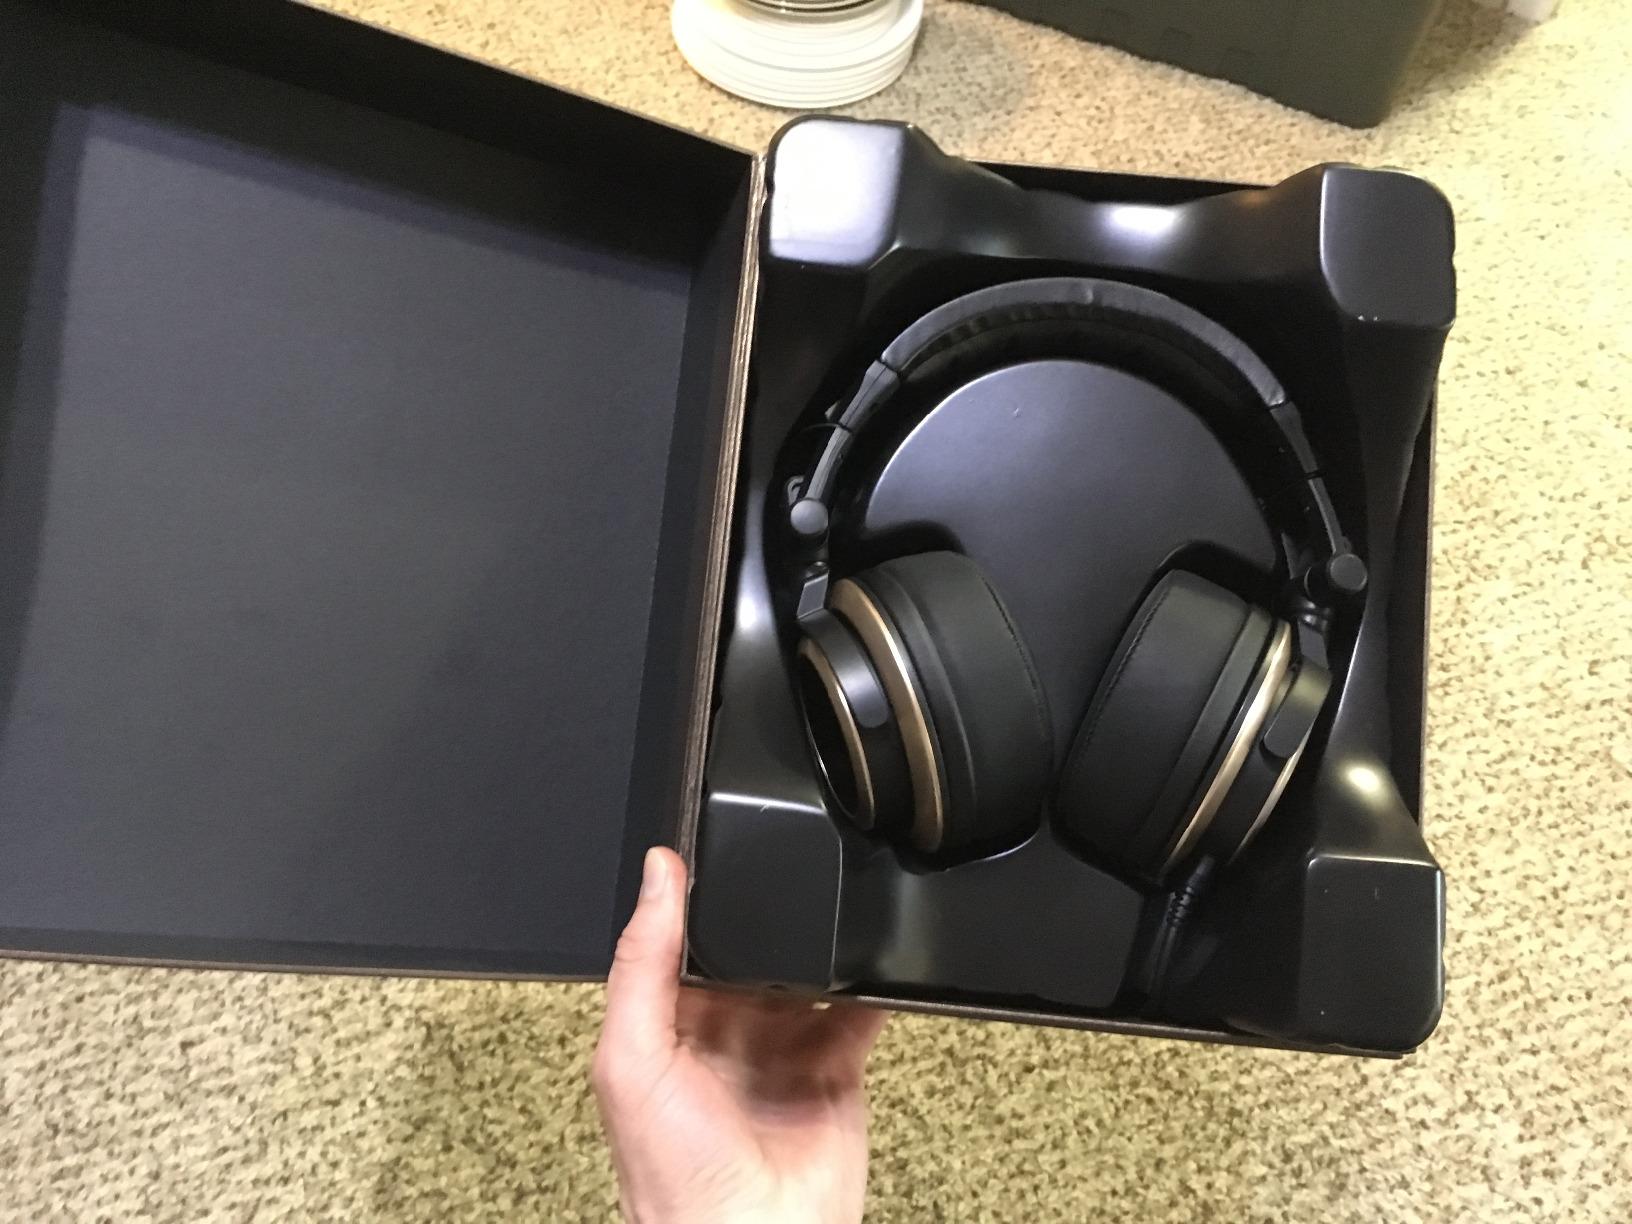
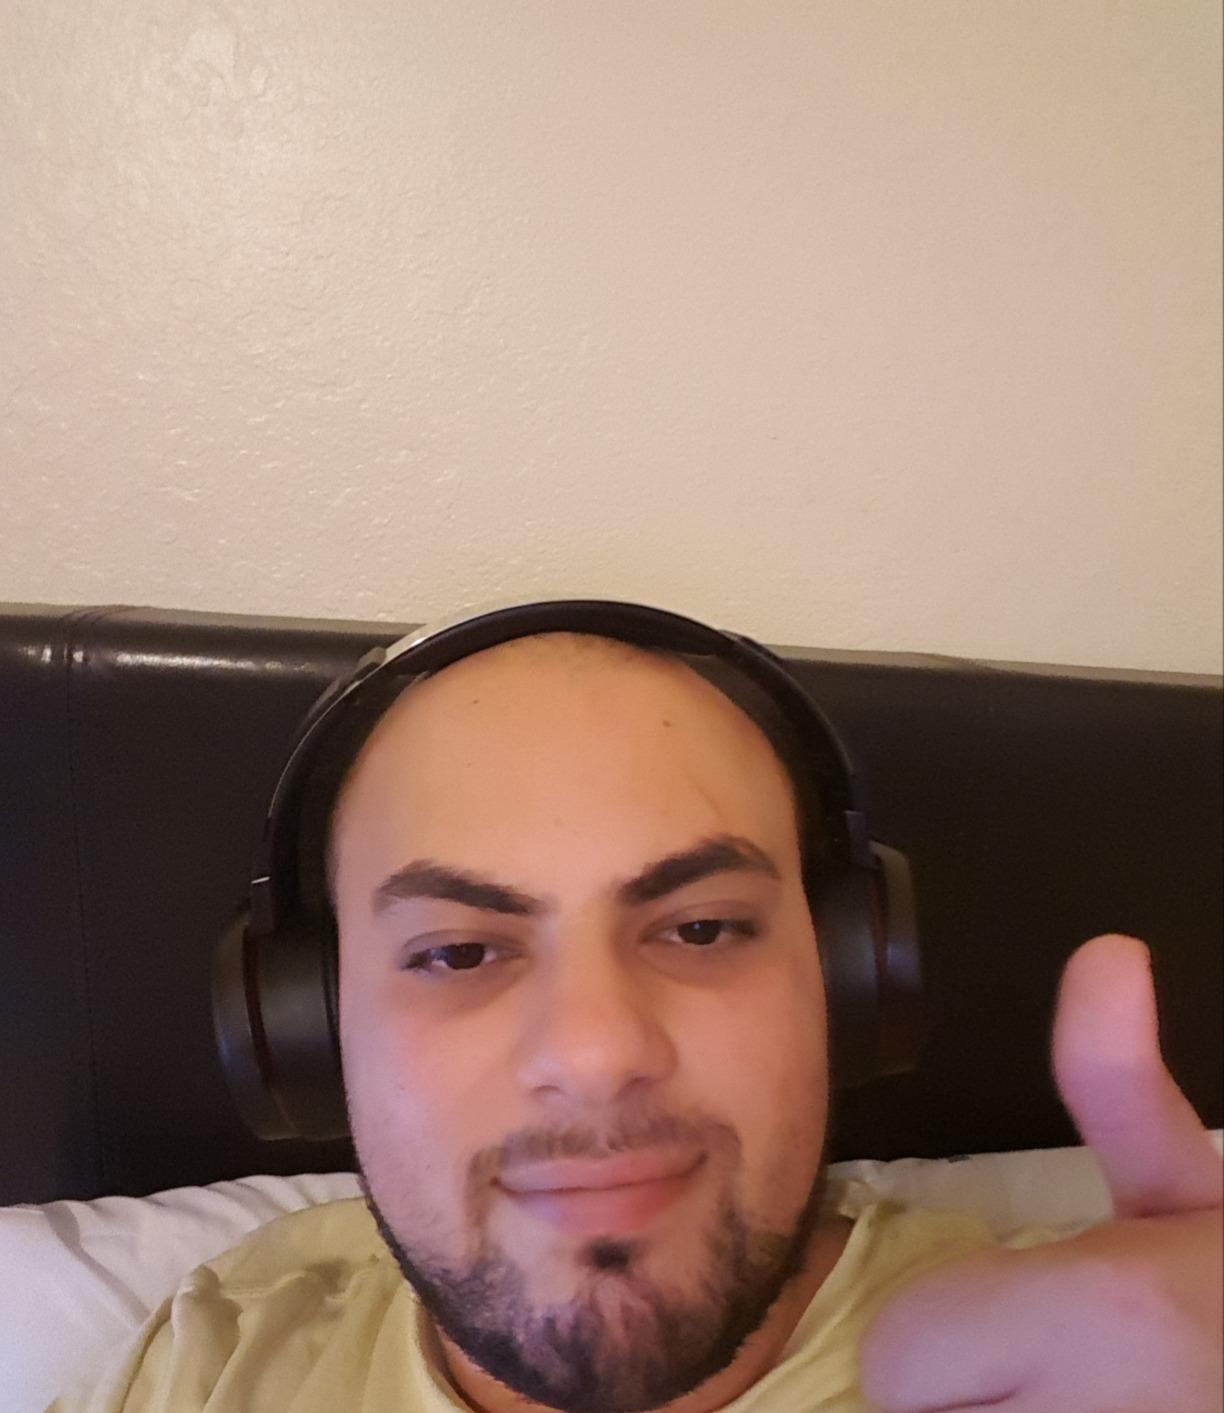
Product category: headphones
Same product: no